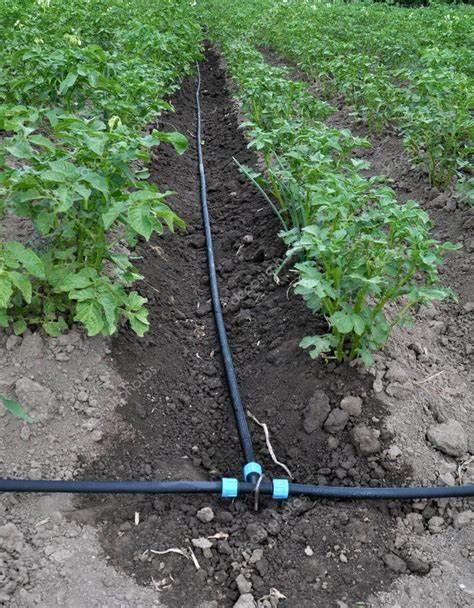
Mashamba haya yanatumia mfumo wa umwagiliaji wa matone. Mfumo huu unasaidia sana mimea kukua vizuri kwa kuipatia maji ya kutosha. Maji yanapita kwenye mabomba na kufika moja kwa moja kwenye mizizi ya mimea.